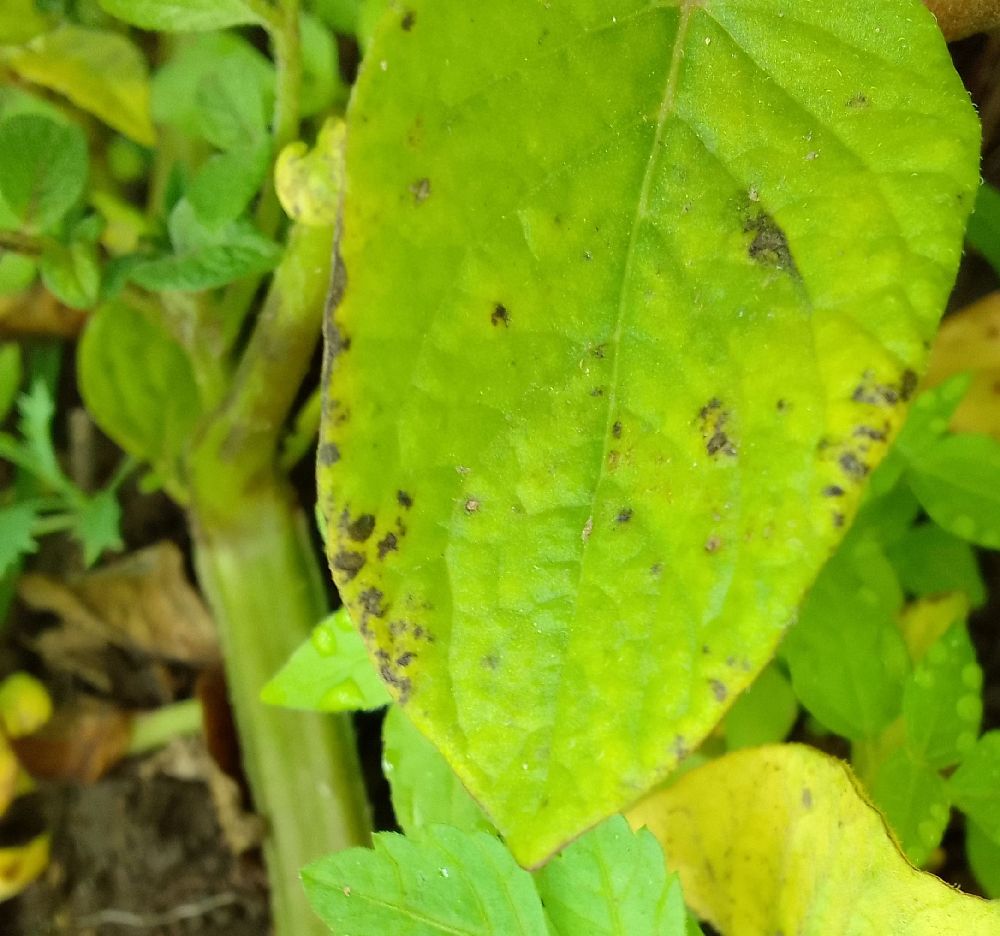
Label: Early blight